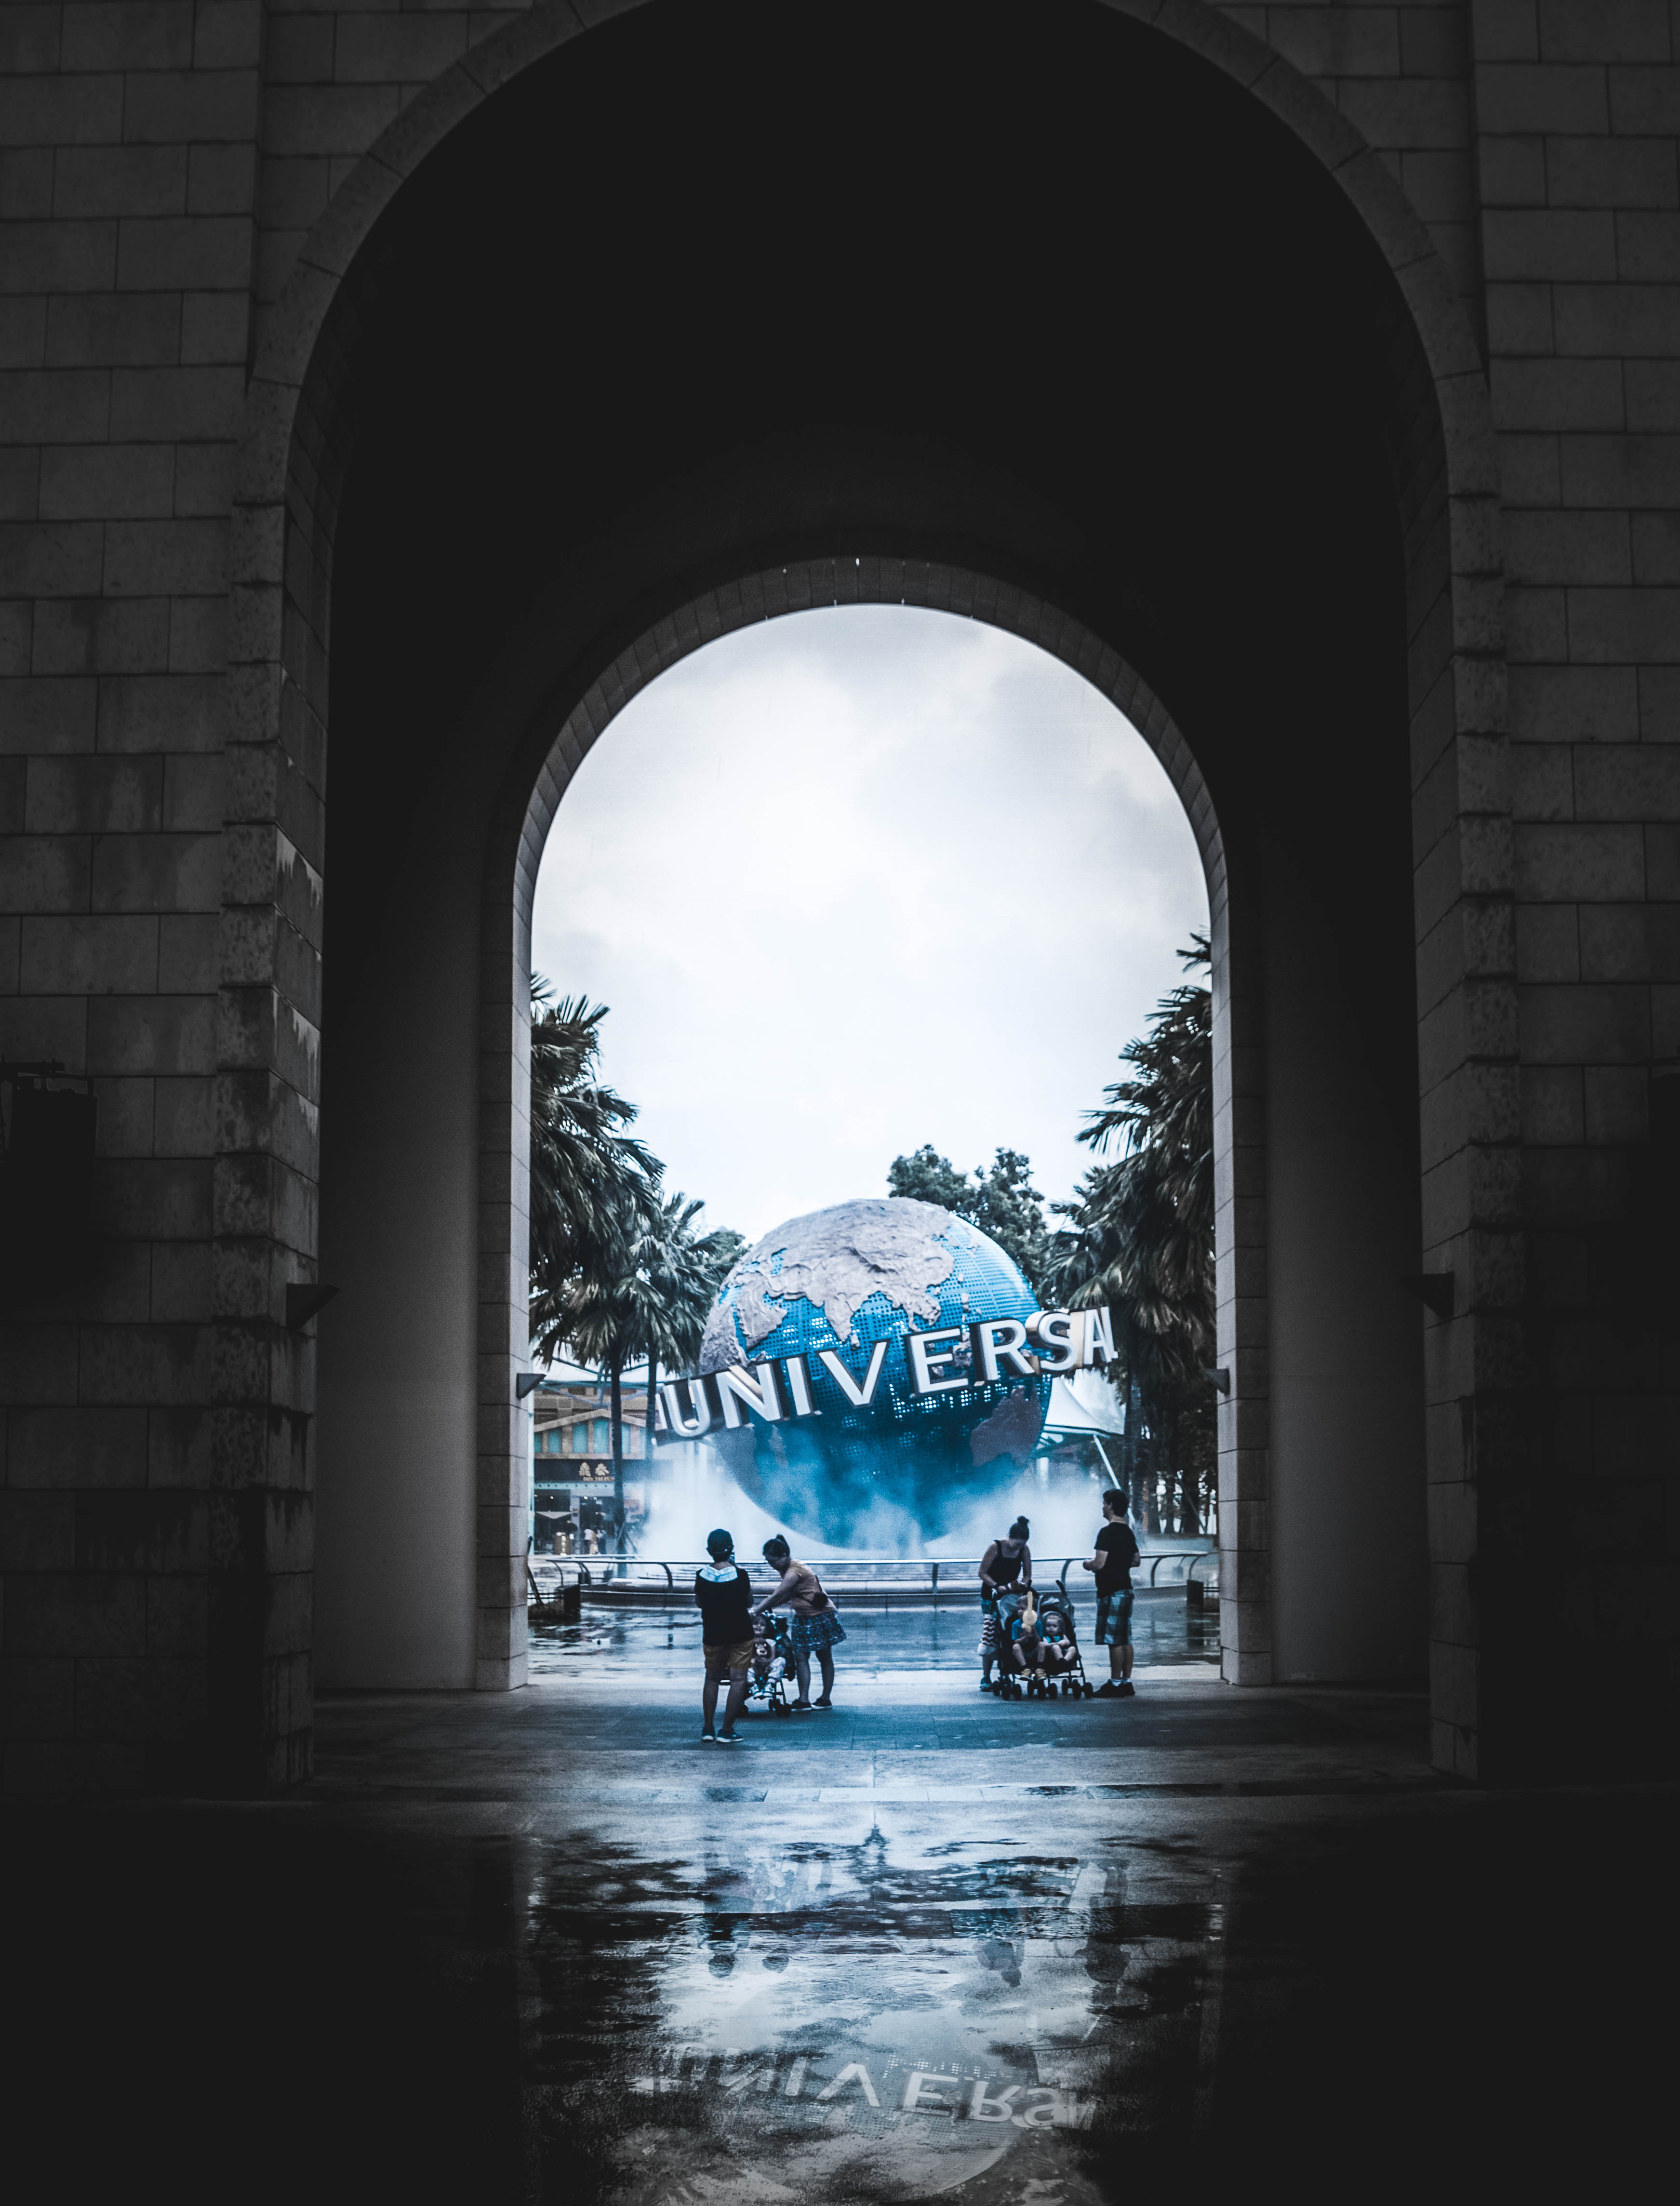
light, black and white, architecture, window, arch, reflection, color, darkness, blue, black, monochrome, art, symmetry, photograph, image, shape, modern art, monochrome photography